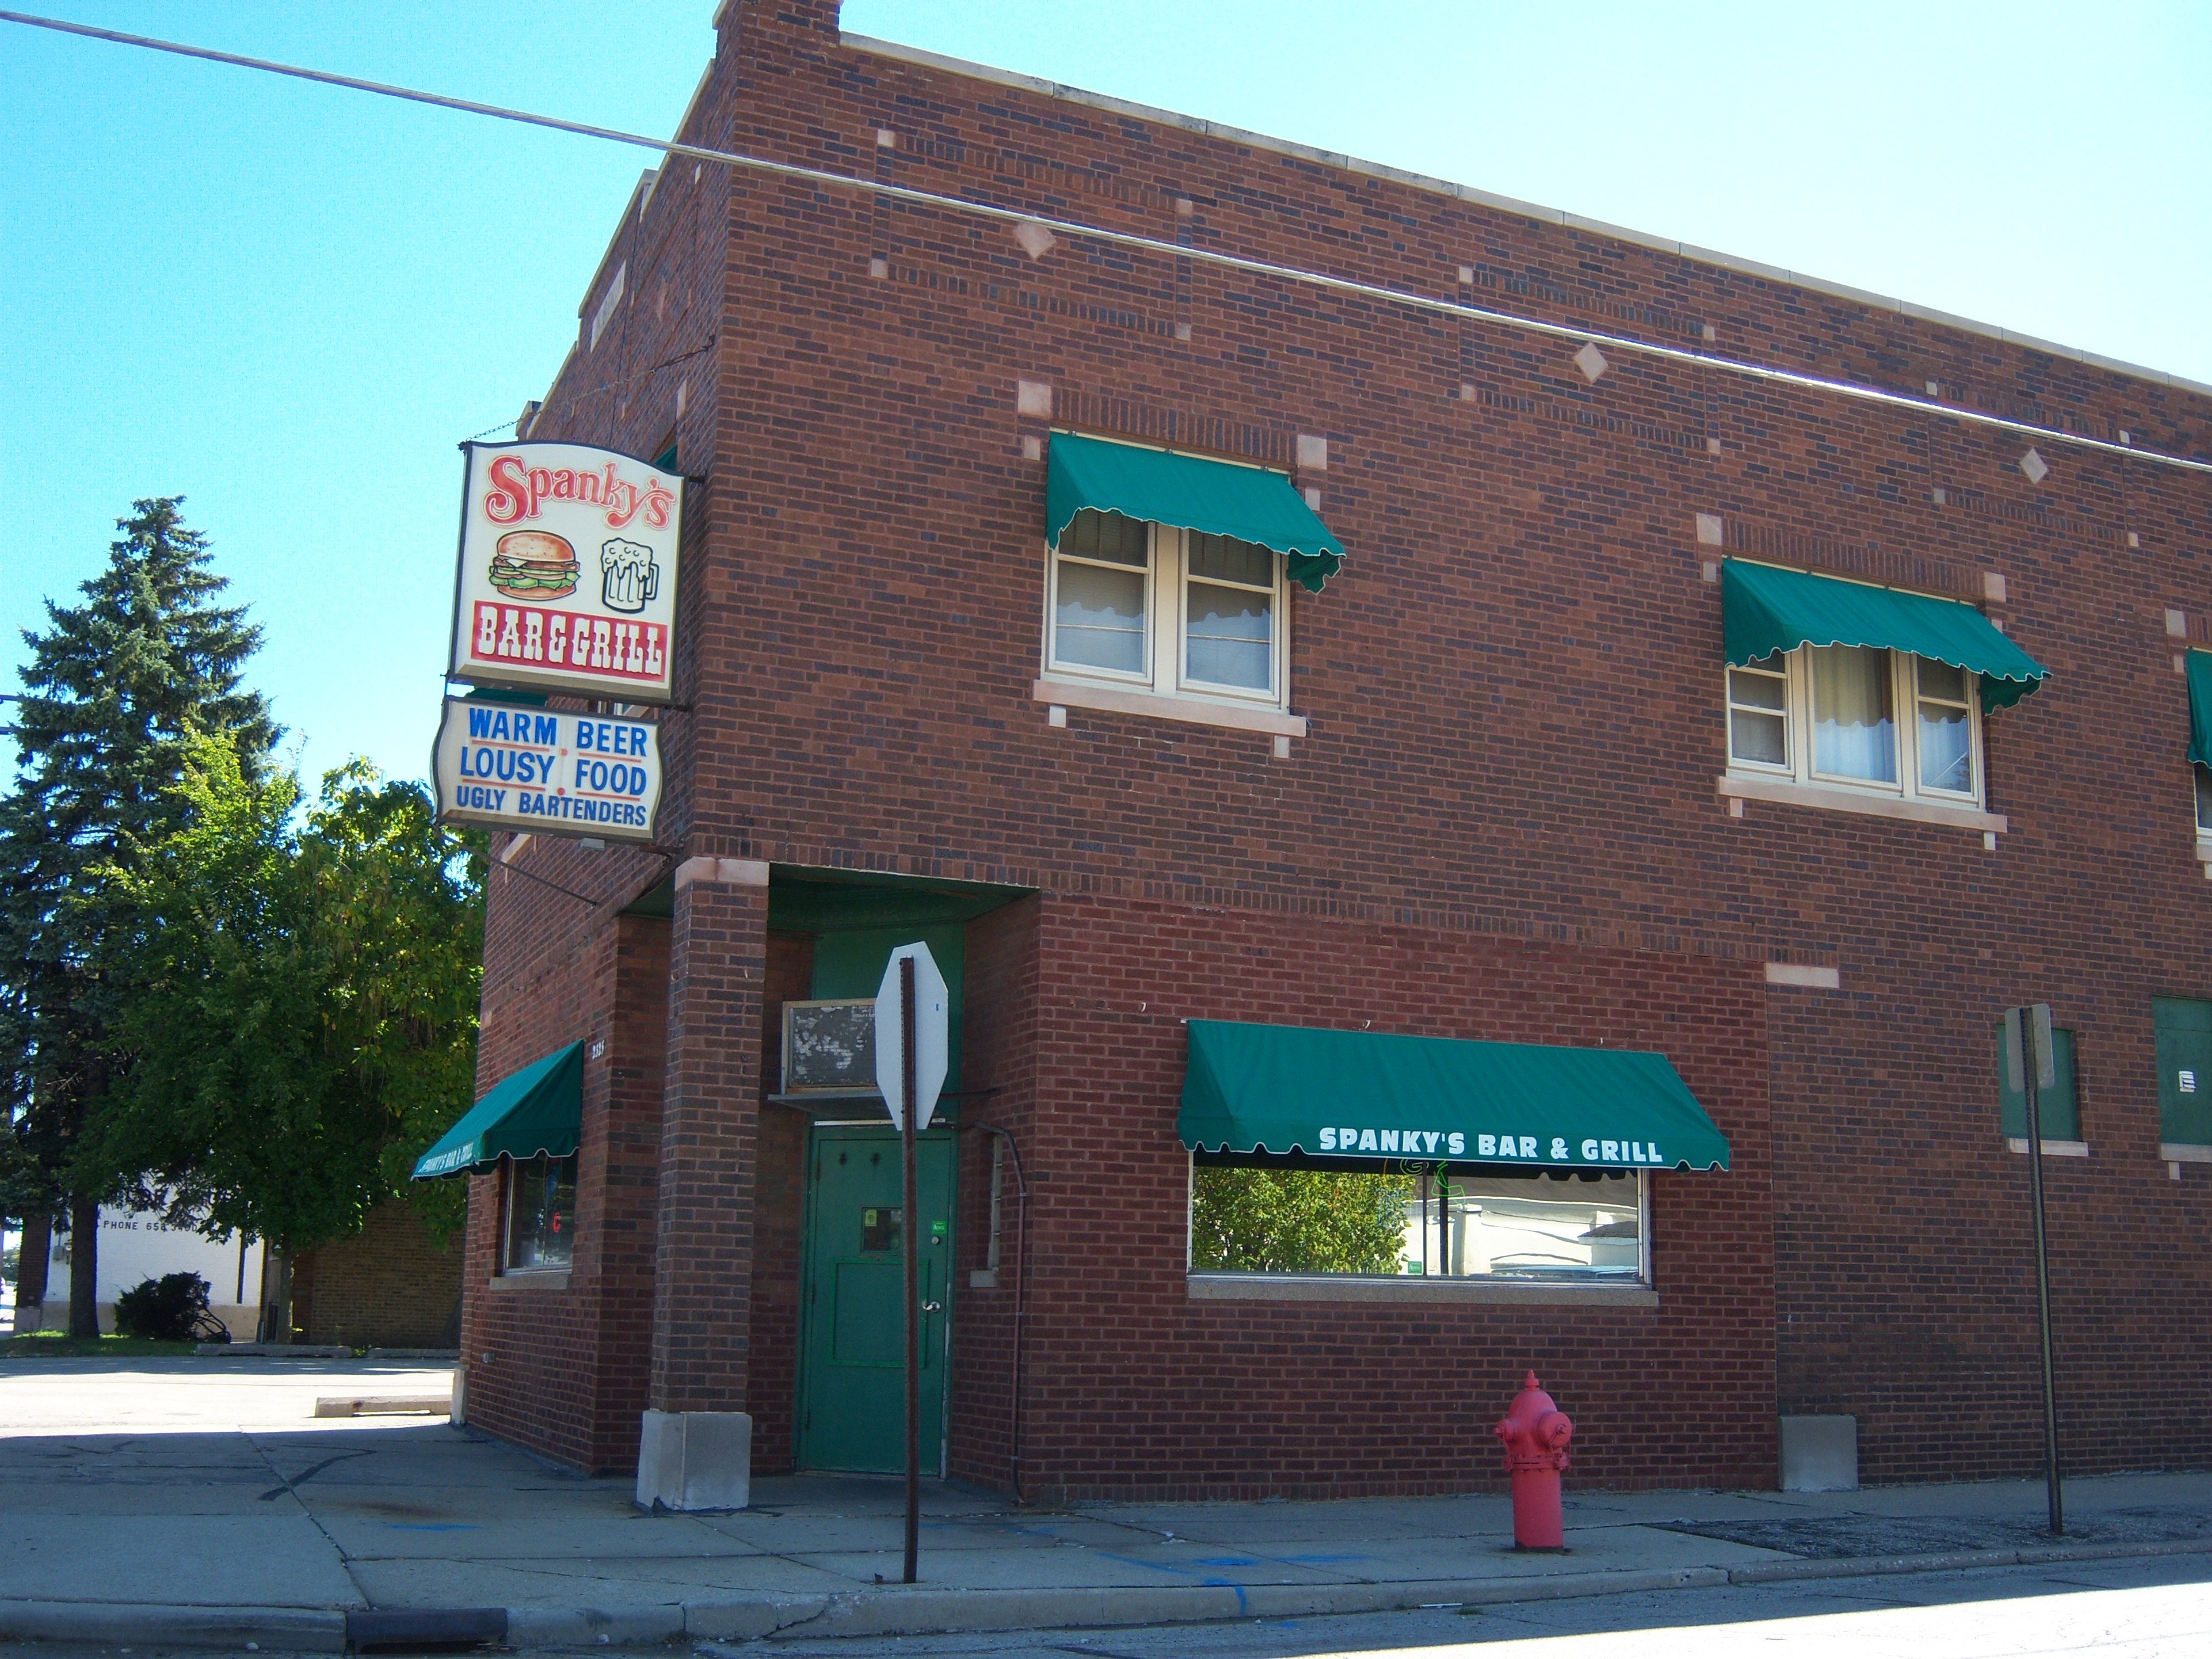
building, downtown, facade, property, wisconsin, kenoshacounty, kenosha, neighbourhood